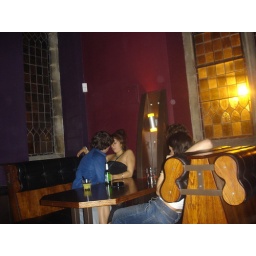
dan got his fingers busy with this girl in the geography department... dan said 'she's dog rough' earlier that night.